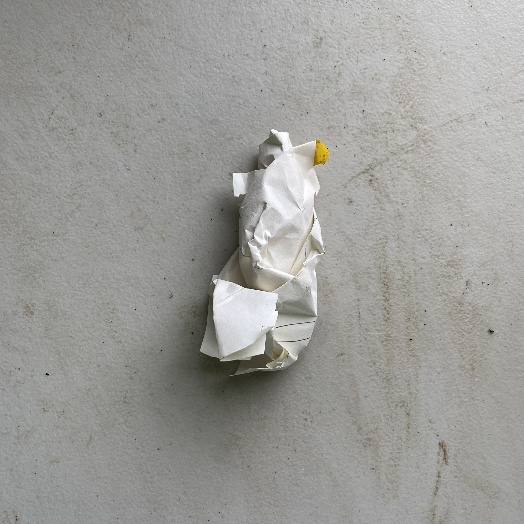
Label: Paper